Bishop's Palace, Wells

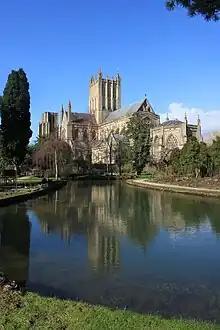
Wells Cathedral seen in the reflecting pool

The Bishop's Palace lies within the Liberty of St Andrew, which encloses the cathedral, the Bishop's Palace, Vicar's Close and the residences and offices of the clergy who serve the cathedral. The palace is accessible from the adjacent market place through an archway known as The Bishop's Eye in the gatehouse to the walled precinct. The Bishop's Eye was built around 1450, by Bishop Beckington. It is a three-storey building of Doulting ashlar stone, with a copper roof and has been designated as a Grade I listed building. The Bishop's Eye forms one of a pair with the Penniless Porch which is the gateway into the Cathedral from the market place, which was built at the same time and in a similar style.